Bengali nationalism

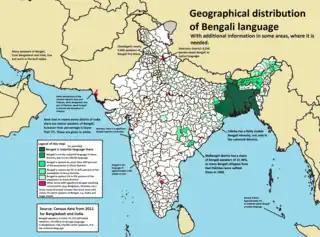
Map of Bengali language in Bangladesh and India (district-wise). Darker shades imply a greater percentage of native speakers of Bengali in each district.

Bengali nationalism is a form of ethnic nationalism that focuses on Bengalis as a single ethnicity by rejecting imposition of other languages and cultures while promoting its own in Bengal. Bengalis speak the Bengali language and mostly live across Bangladesh and the Indian states of West Bengal, Tripura and Assam (Barak Valley). Bengali nationalism is one of the four fundamental principles according to the Constitution of Bangladesh and was the main driving force behind the creation of the independent nation state of Bangladesh through the 1971 liberation war. Bengali Muslims make up the majority (90%) of Bangladesh's citizens (Bangladeshis), and are the largest minority in the Indian states of Assam and West Bengal, whereas Bengali Hindus make up the majority of India's citizens (Indians) in Indian states of West Bengal and Tripura, and are the largest minority in the Indian states of Assam and Jharkhand and the independent state of Bangladesh (8%).